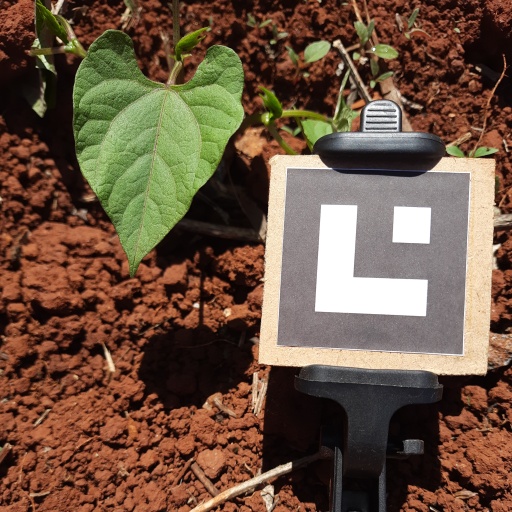
Observations: flat surface, no eating holes, under sunlight